Scala & Kolacny Brothers

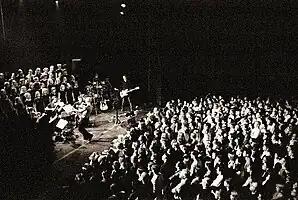
Scala & Kolacny Brothers in 2006

Scala & Kolacny Brothers is a Belgian women's choir conducted by Stijn Kolacny, and arranged and accompanied by Steven Kolacny on the piano. They have released five studio albums (in multiple languages), starting with "On the Rocks" in, 2002. Most of their songs are specially arranged renditions of songs by well-known musicians and bands, such as Oasis, Björk, Radiohead, U2, Nirvana, Depeche Mode, Muse, and Rammstein, although they have also recorded their own compositions.